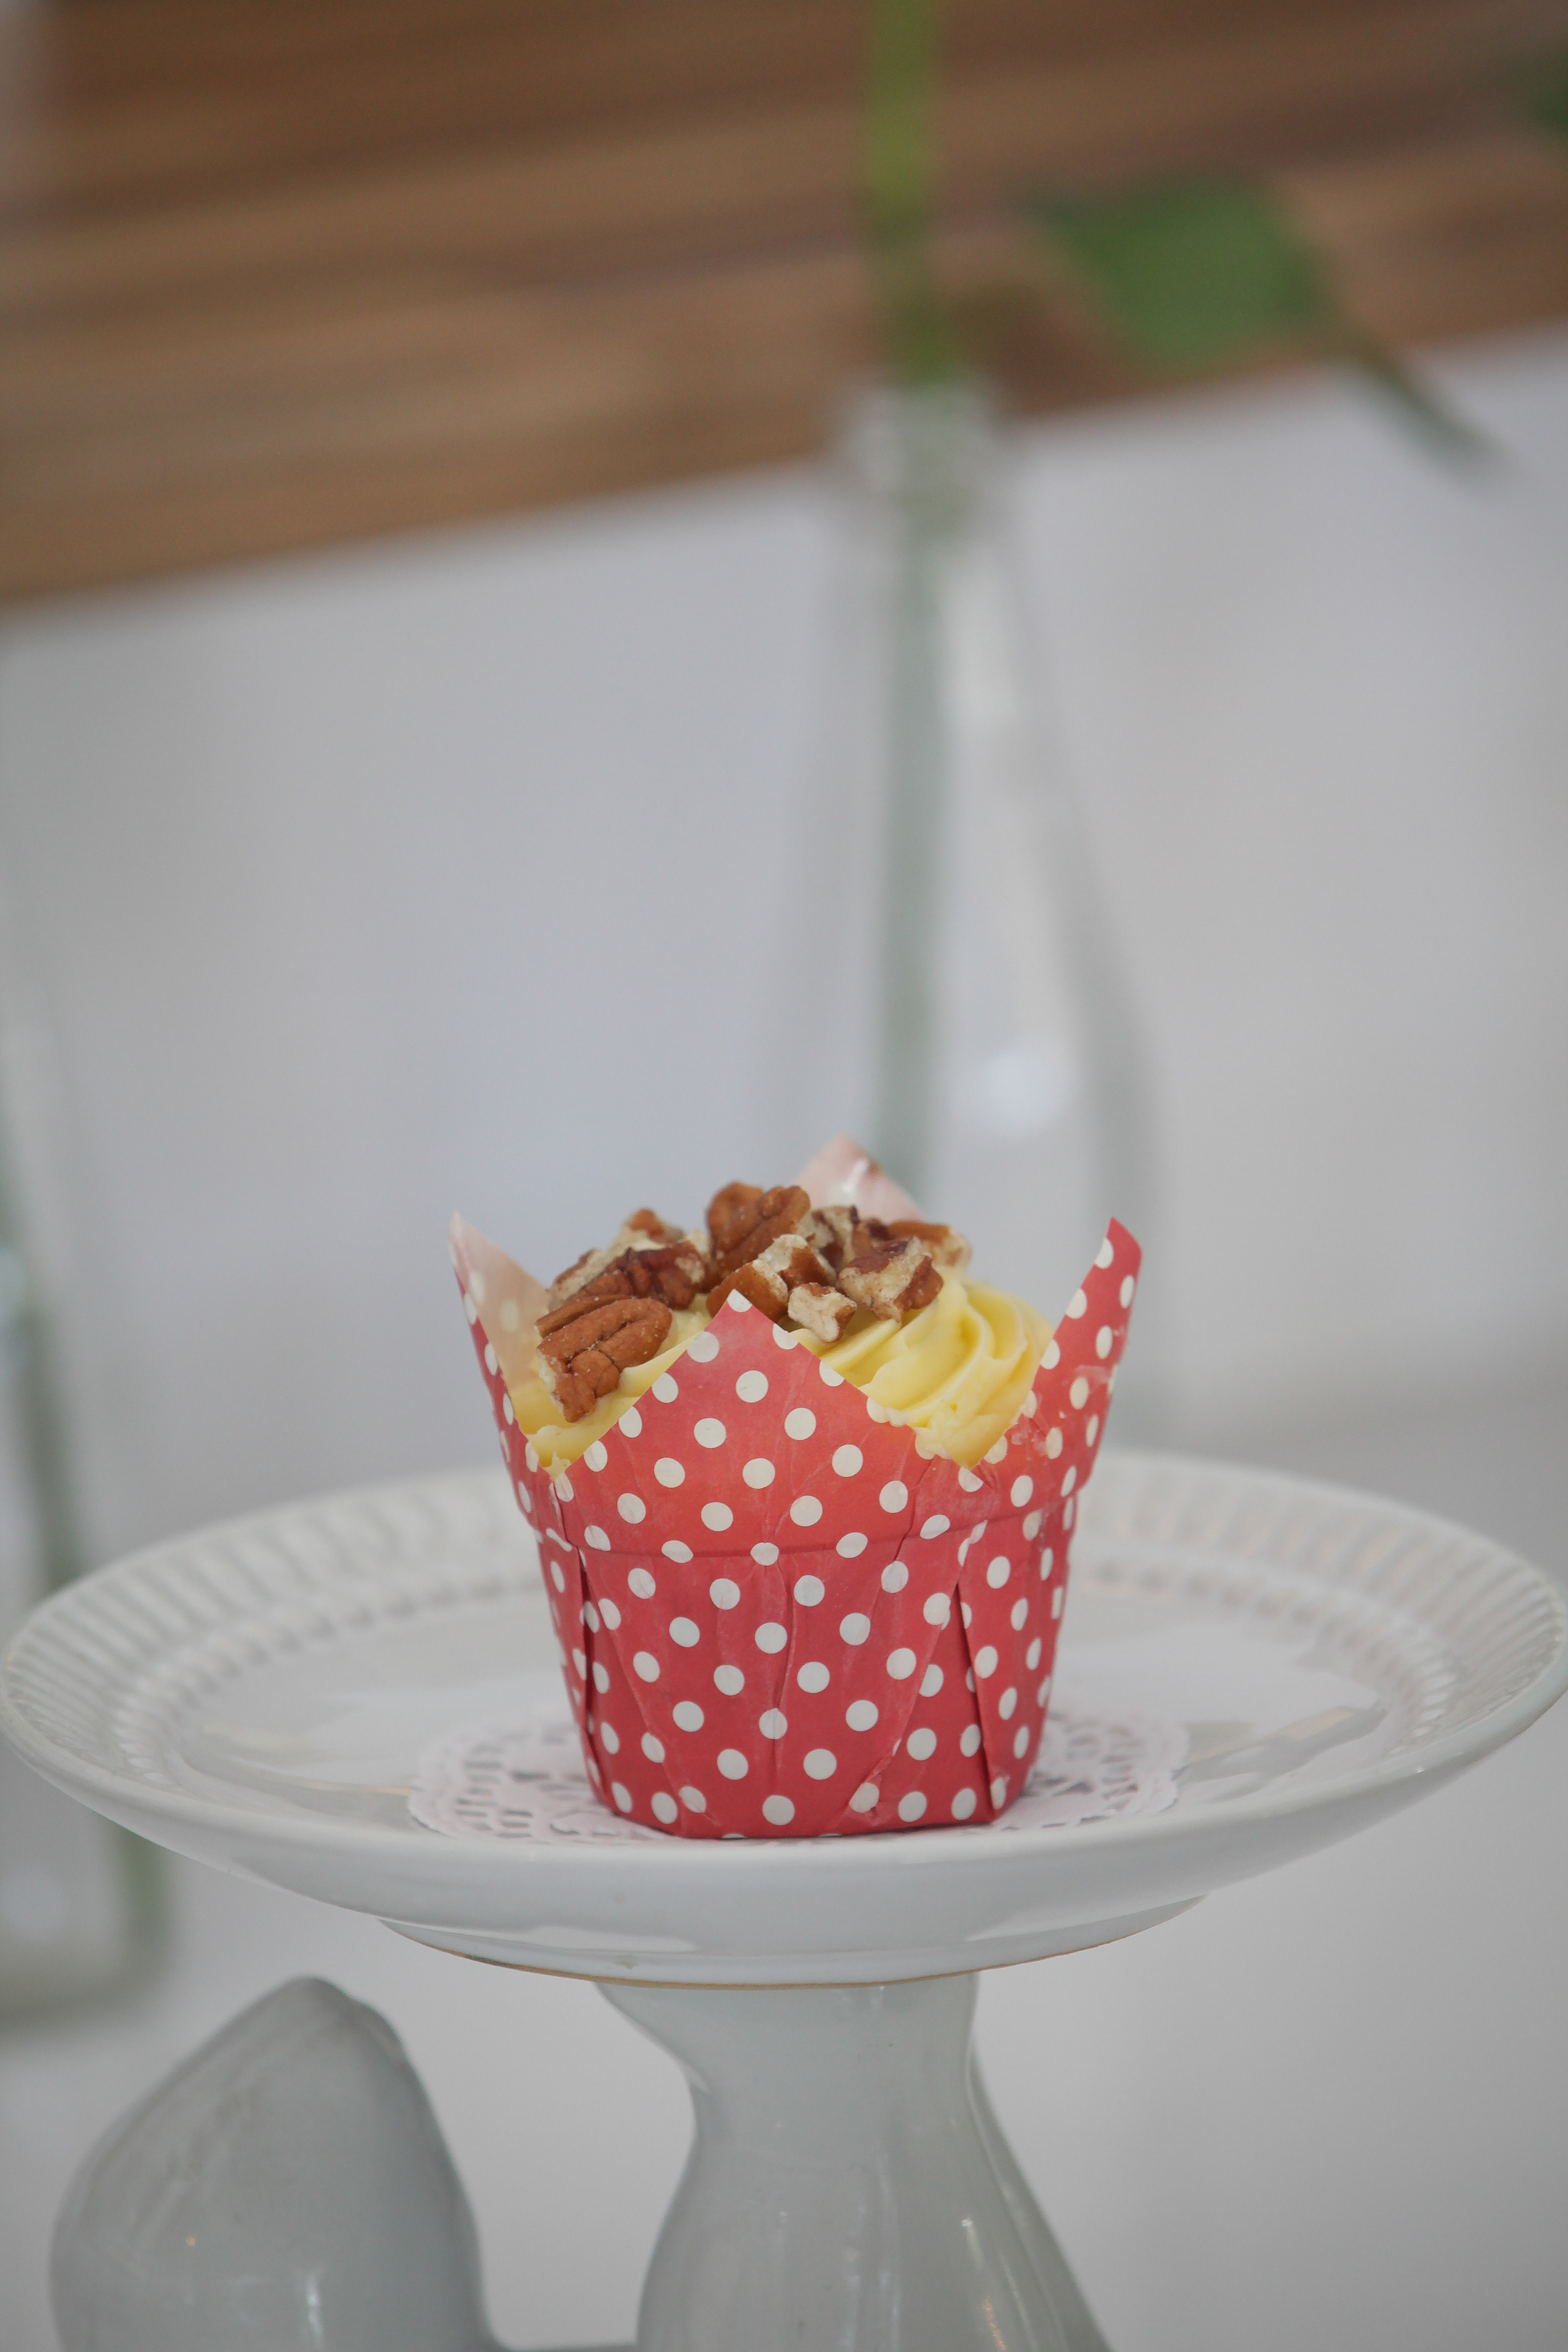
sweet, meal, food, macro, breakfast, cupcake, baking, dessert, cake, icing, food photography, sweetness, flavor